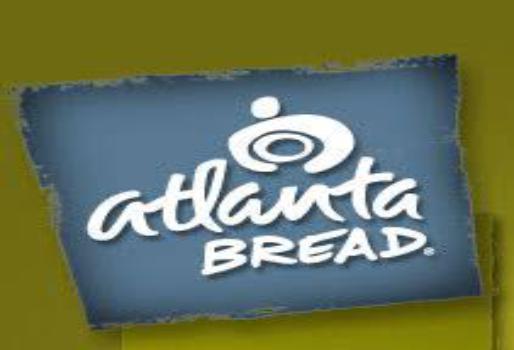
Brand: Atlanta Bread Company
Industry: Food